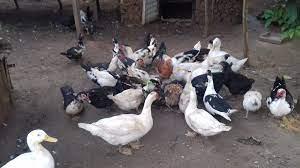
Bata na kuku wanaonekana wakitembea kwa uhuru nje ya nyumba ya udongo, hali inayoonyesha ufugaji wa asili katika mazingira ya vijijini ambapo wanyama hulelewa katika mazingira ya asili na huria.